2019 Drive for the Cure 250

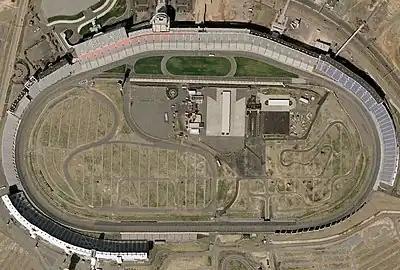
Charlotte Motor Speedway, the track where the race was held.

Since 2018, deviating from past NASCAR events at Charlotte, the race will utilize a road course configuration of Charlotte Motor Speedway, promoted and trademarked as the "Roval". The course is in length and features 17 turns, utilizing the infield road course and portions of the oval track. The race will be contested over a scheduled distance of 67 laps, .